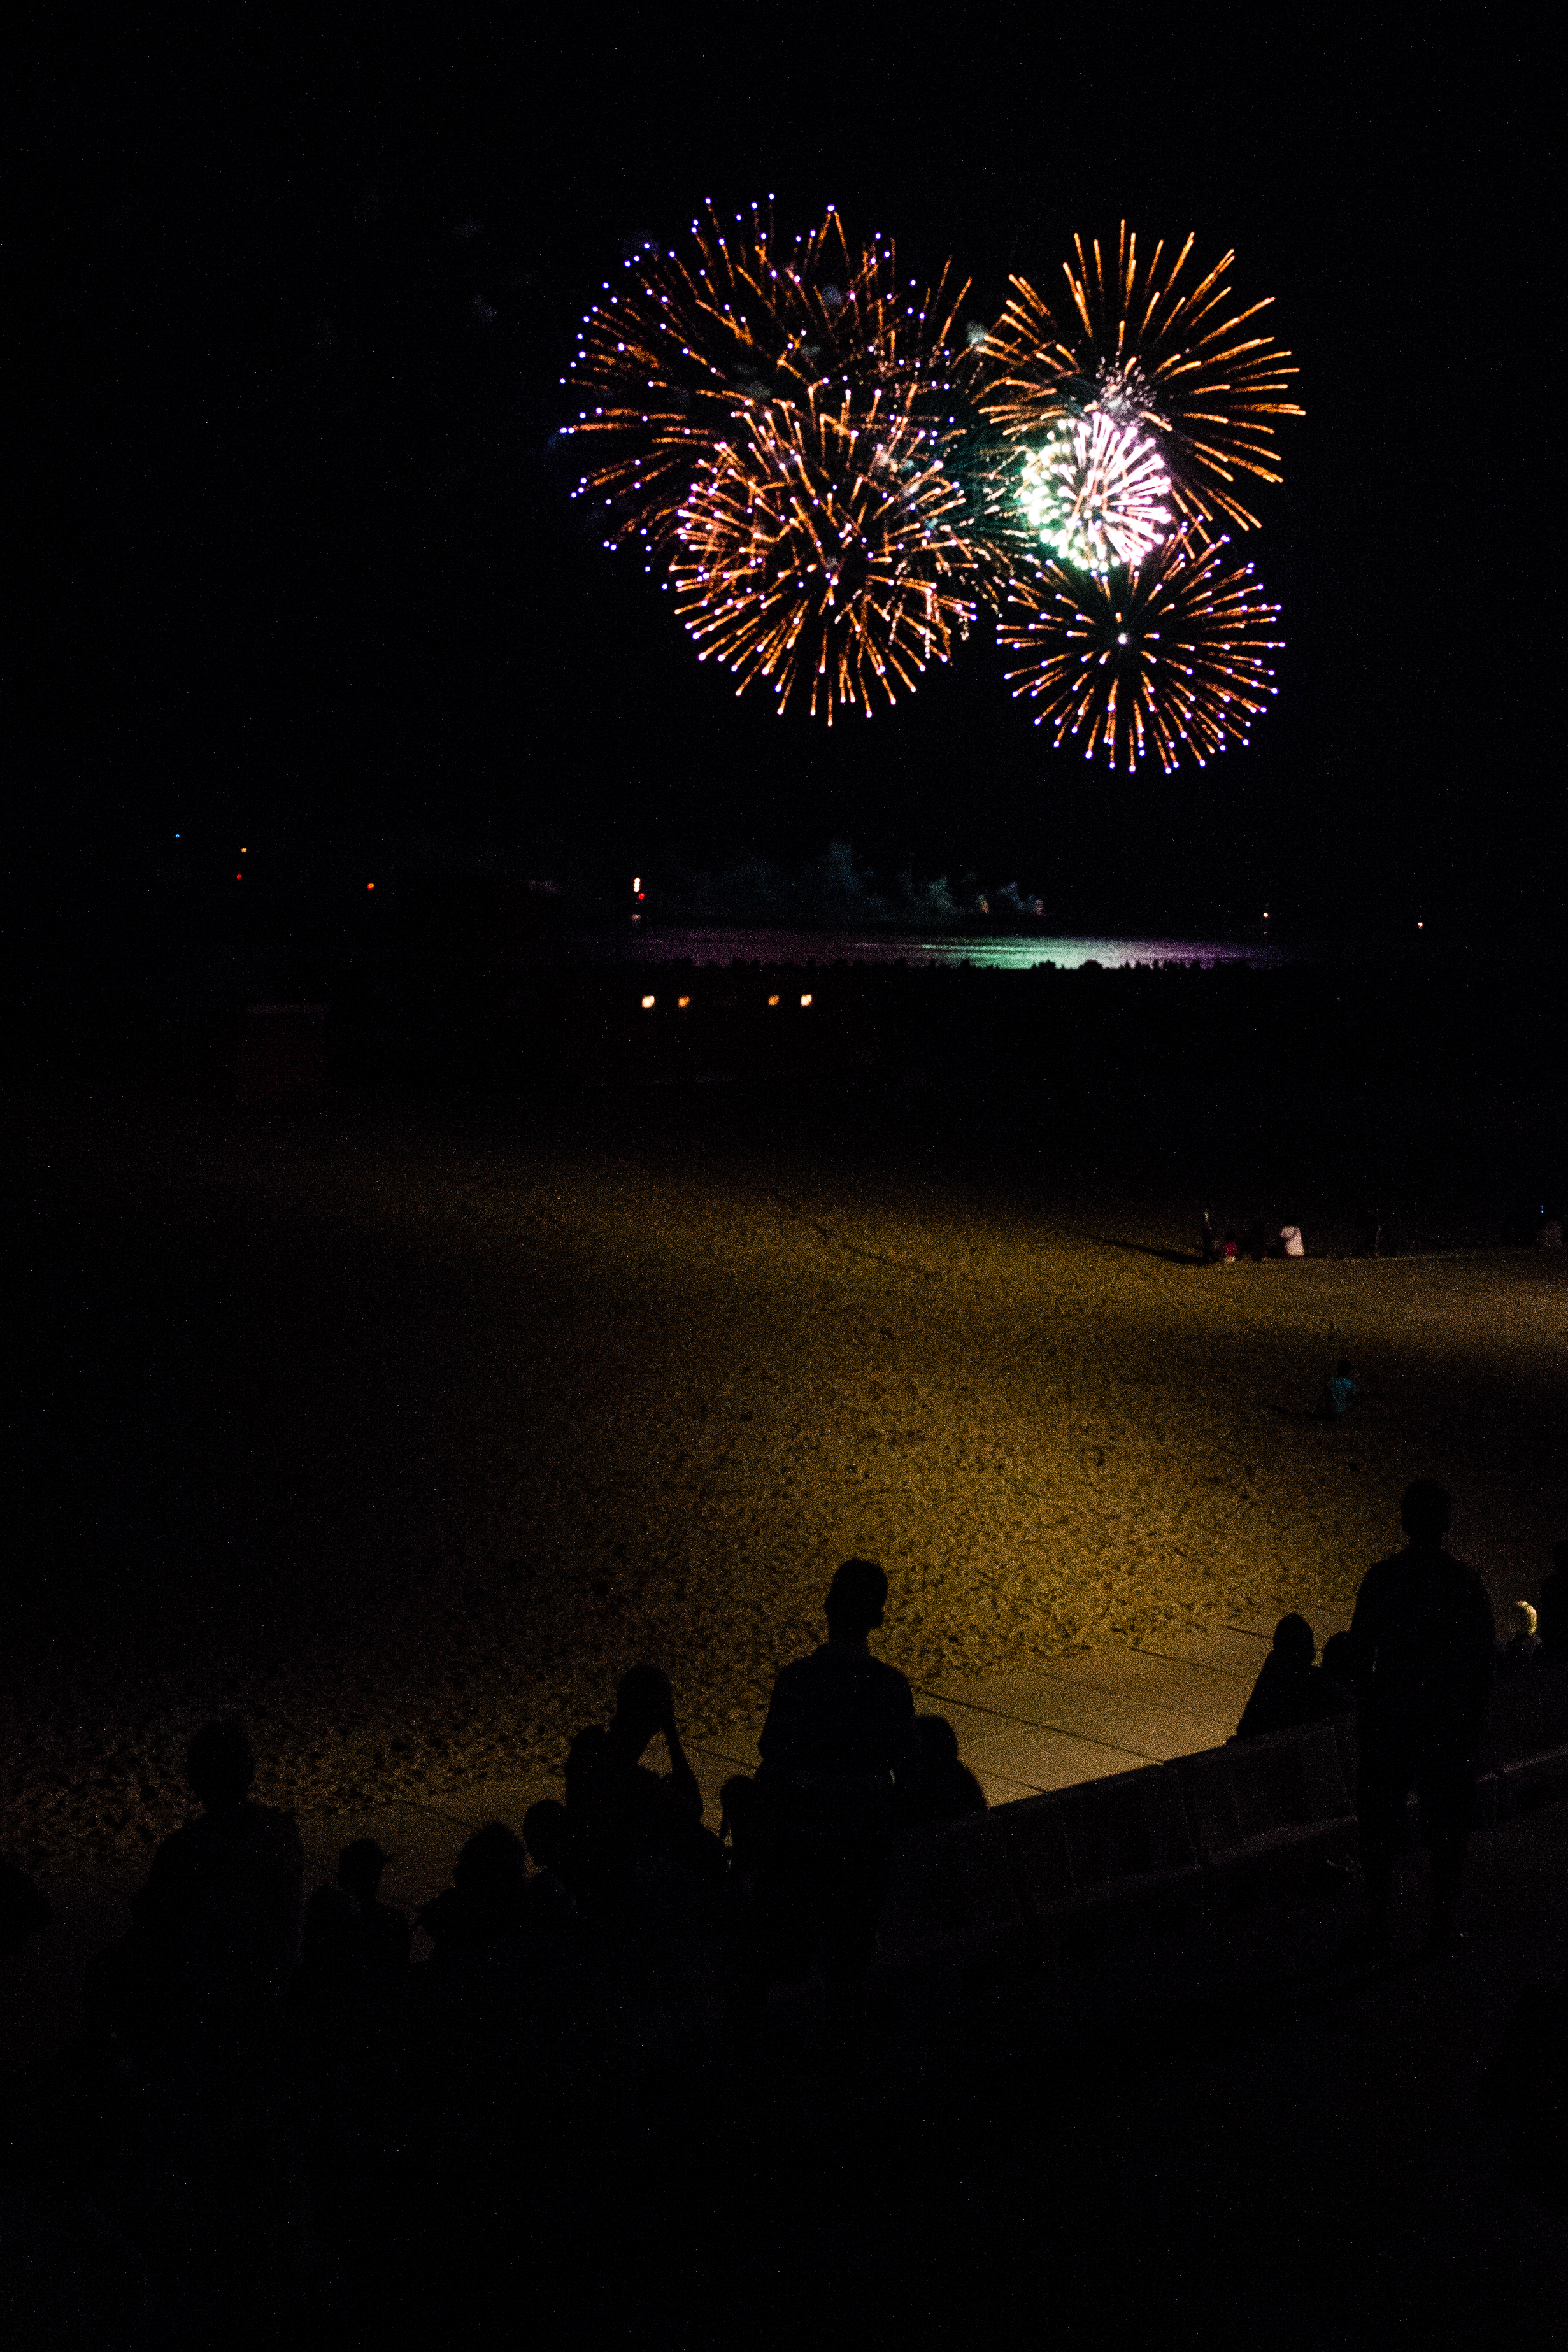
beach, night, recreation, canon, darkness, japan, festival, nederland, hague, zuid, eosm, strand, scheveningen, denhaag, vuurwerk, fireworks, plage, haye, internationaal, 2013, spain, coree, espagne, japon, sud, feux, corea, artifices, event, outdoor recreation